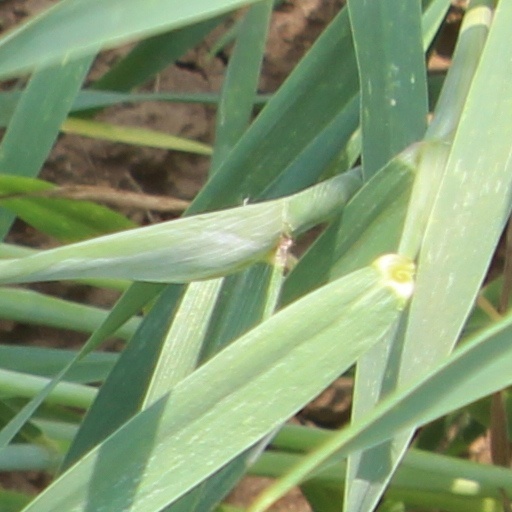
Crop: wheat